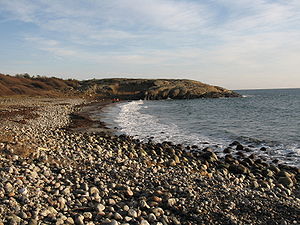
Raet nationalpark / Galleri
Raet nationalpark er en nationalpark i Arendal Tvedestrand og Grimstad kommuner i Agder fylke i Norge.